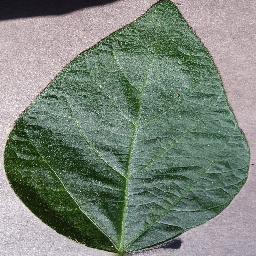
Label: Soybean___healthy